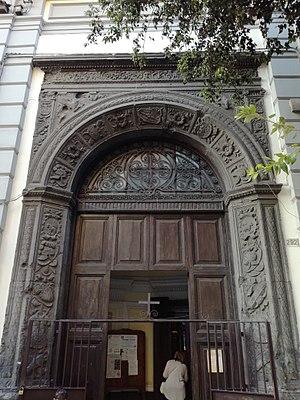
La basilique San Pietro ad Aram est une église de Naples dont l'origine très ancienne date probablement du Iᵉʳ siècle.